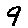
Label: 9